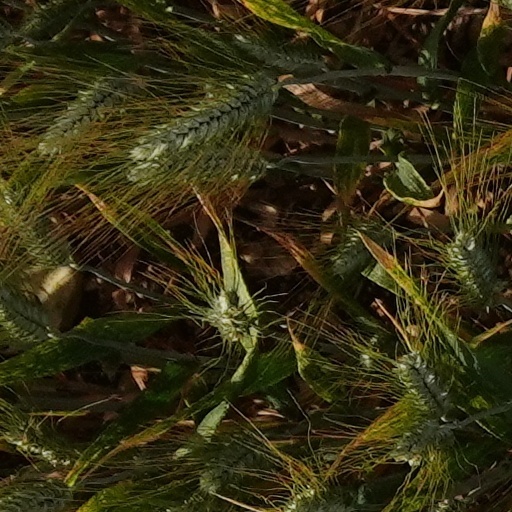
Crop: wheat